Alexander Samoylov

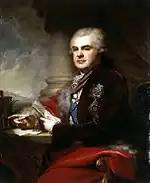
"Portrait of Alexander Samoylov" by Johann Baptist von Lampi the Elder (Hermitage)

Count Alexander Nikolayevich Samoylov (1744 – 1 November 1814) was a Russian general and statesman. He distinguished himself in the Russo-Turkish War of 1787–1792 and was the prosecutor general of the Russian Empire. He was a relative of Grigory Potemkin.